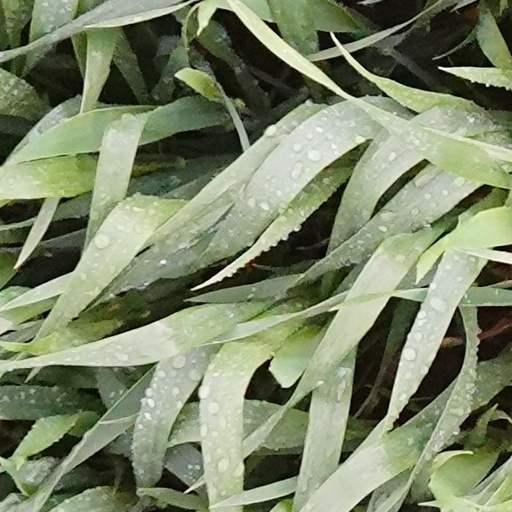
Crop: wheat